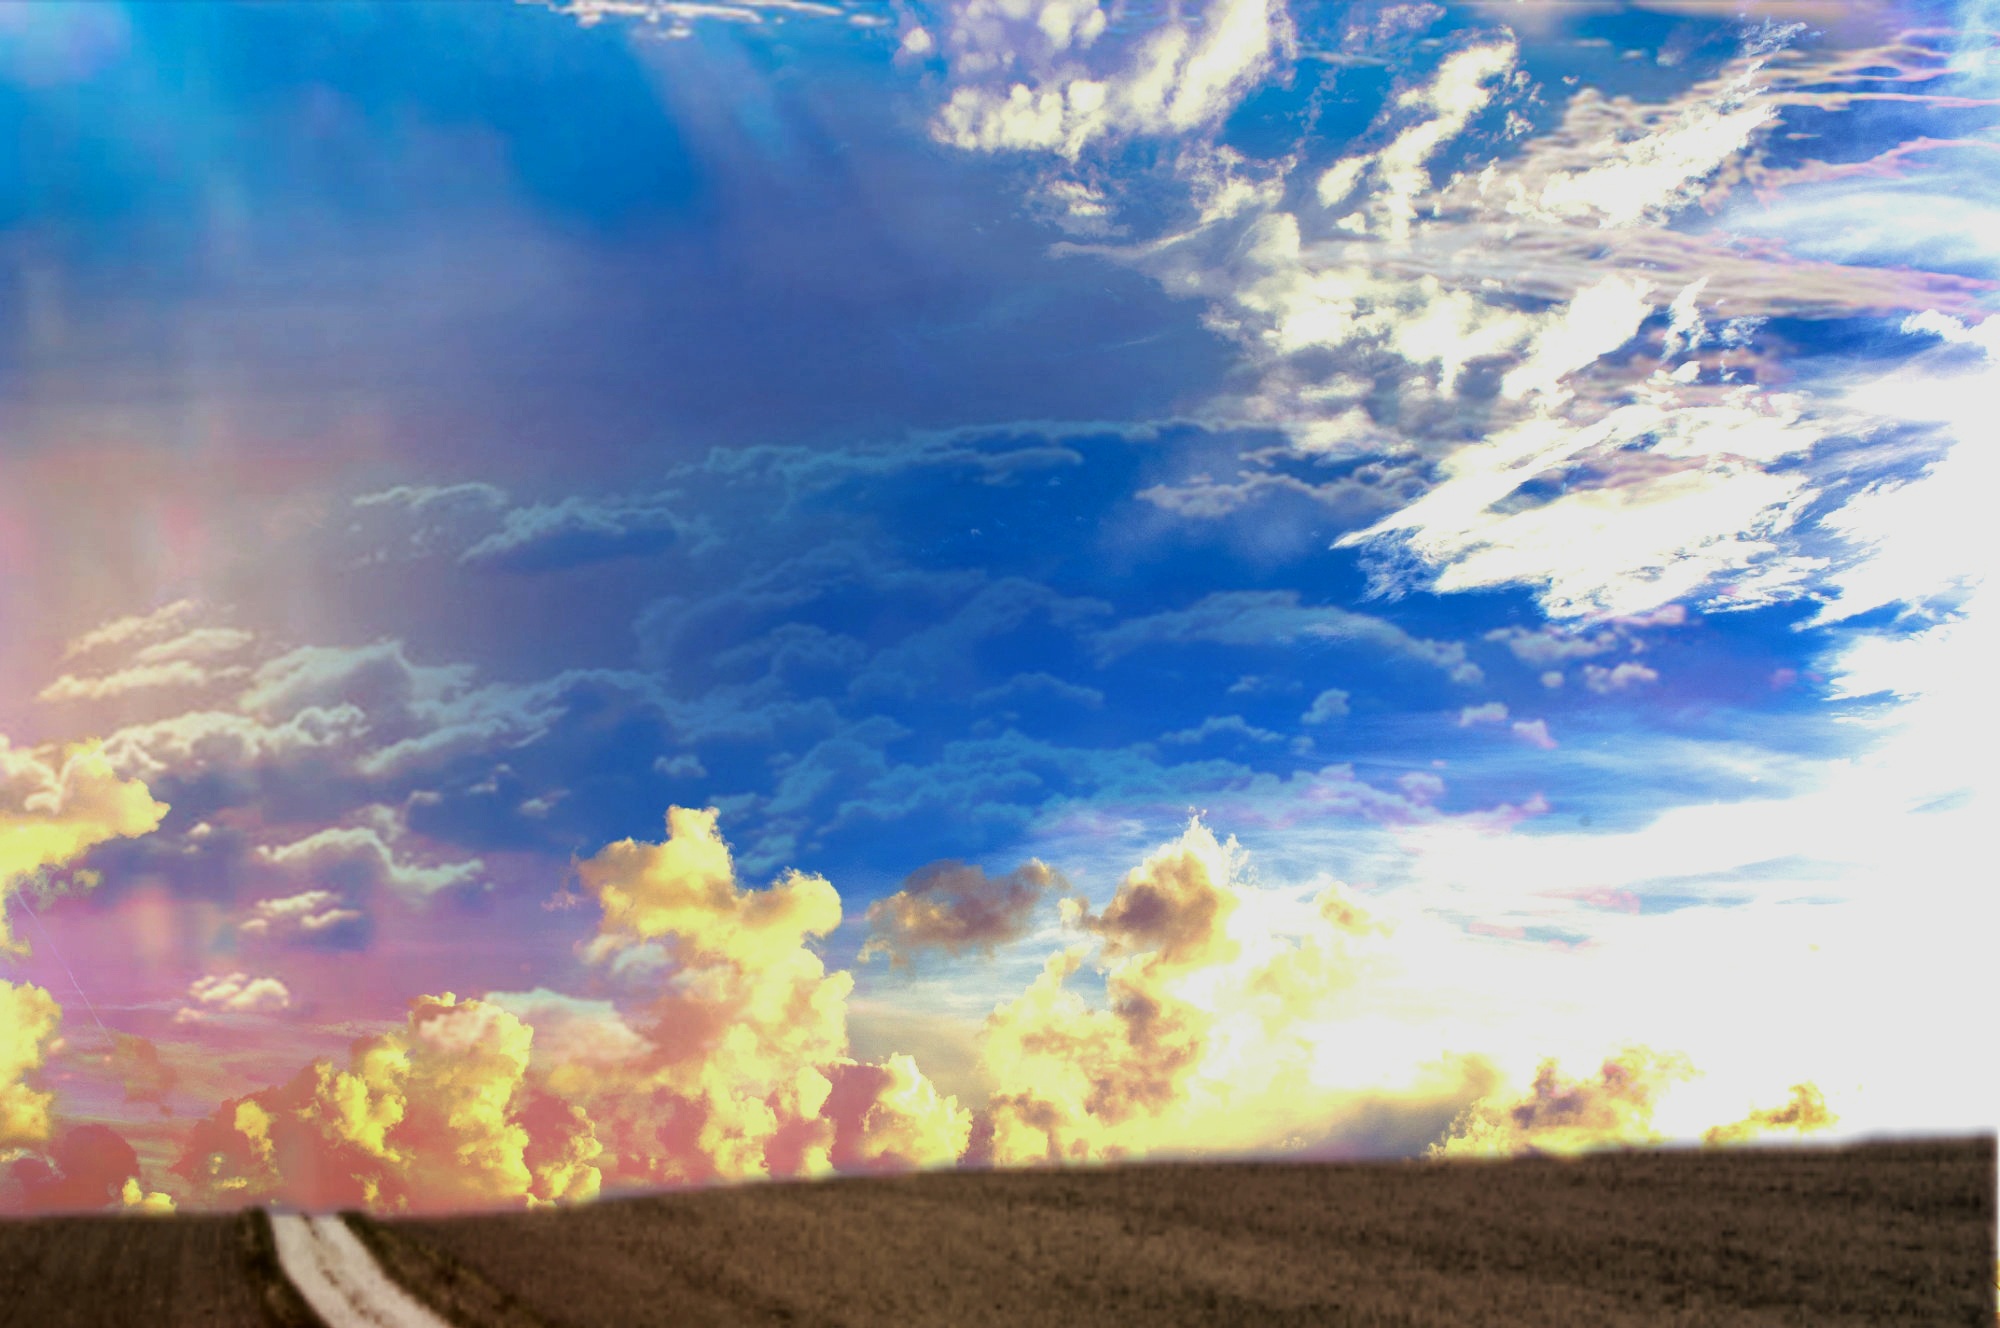
landscape, nature, horizon, cloud, sky, sunset, field, prairie, sunlight, morning, atmosphere, refraction, dusk, evening, color, weather, romantic, rest, freedom, lane, plain, lichtspiel, clouds, vision, wide, mood, away, spectacular, sunbeam, atmospheric, weather mood, natural spectacle, natural phenomenon, rainbow colors, cloud formations, heaven mood, meteorological phenomenon, computer wallpaper